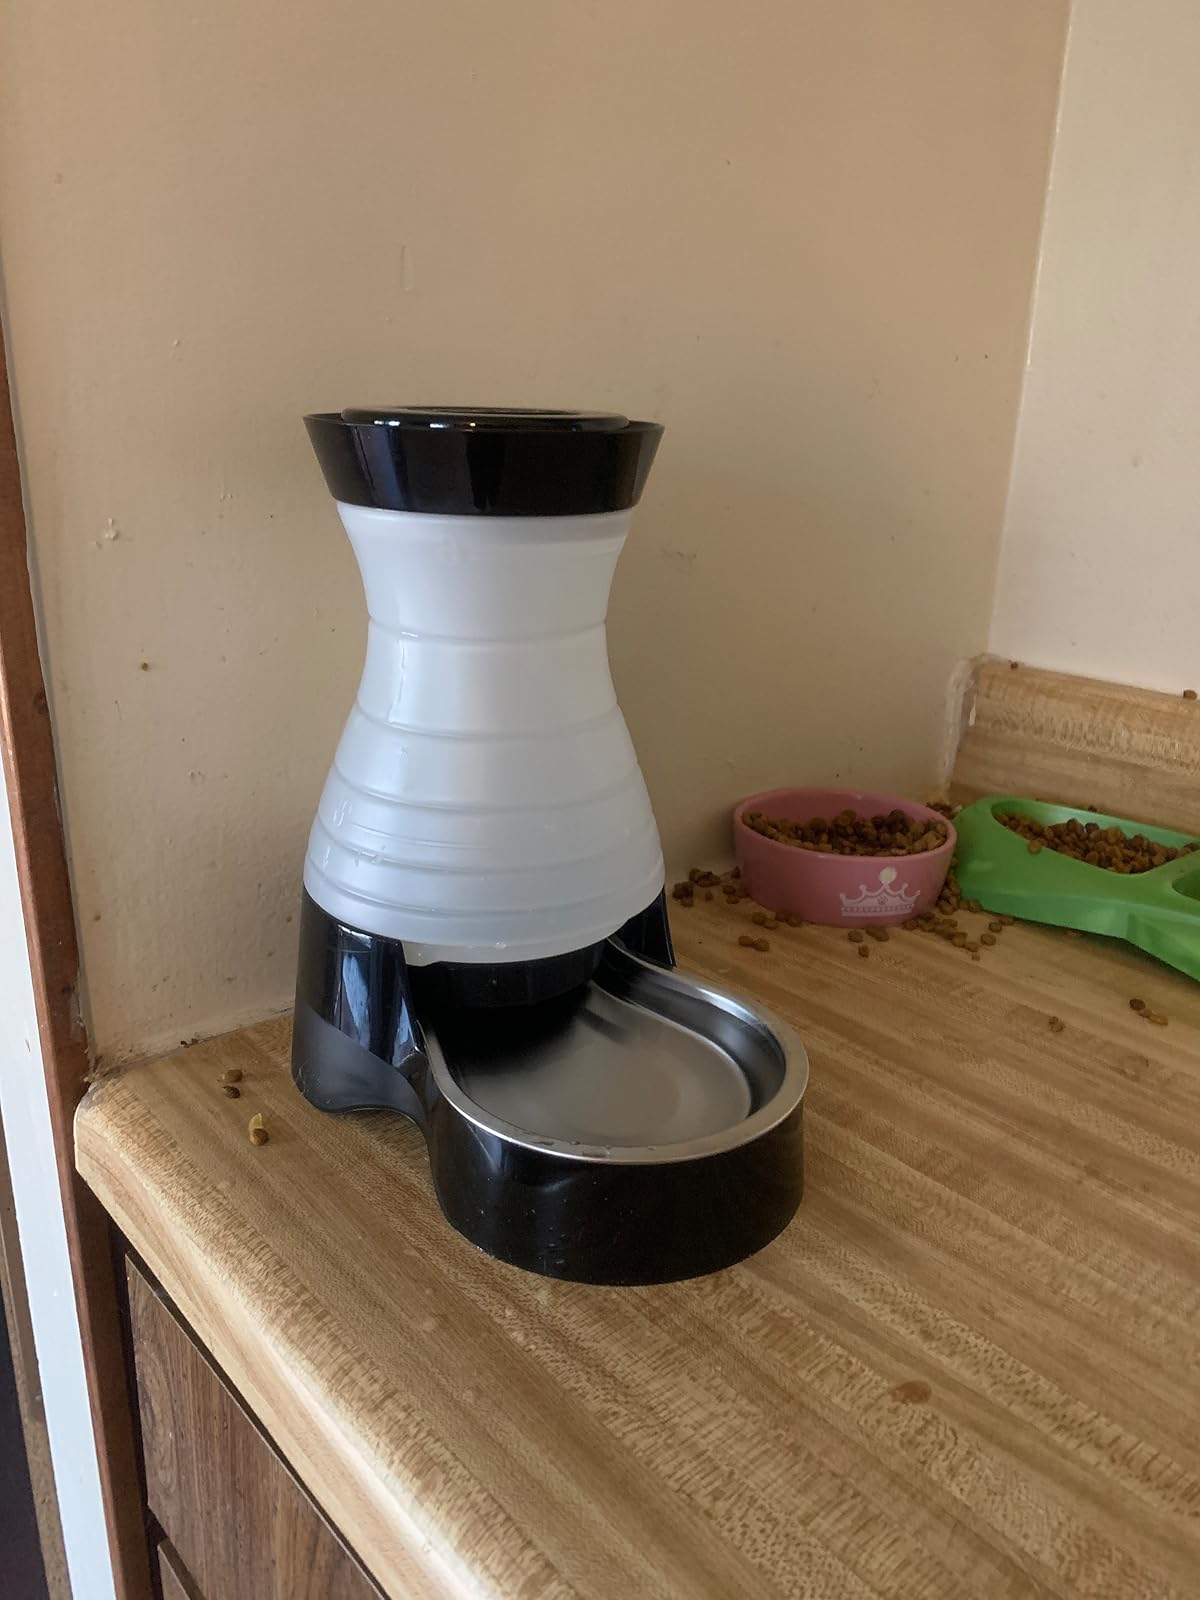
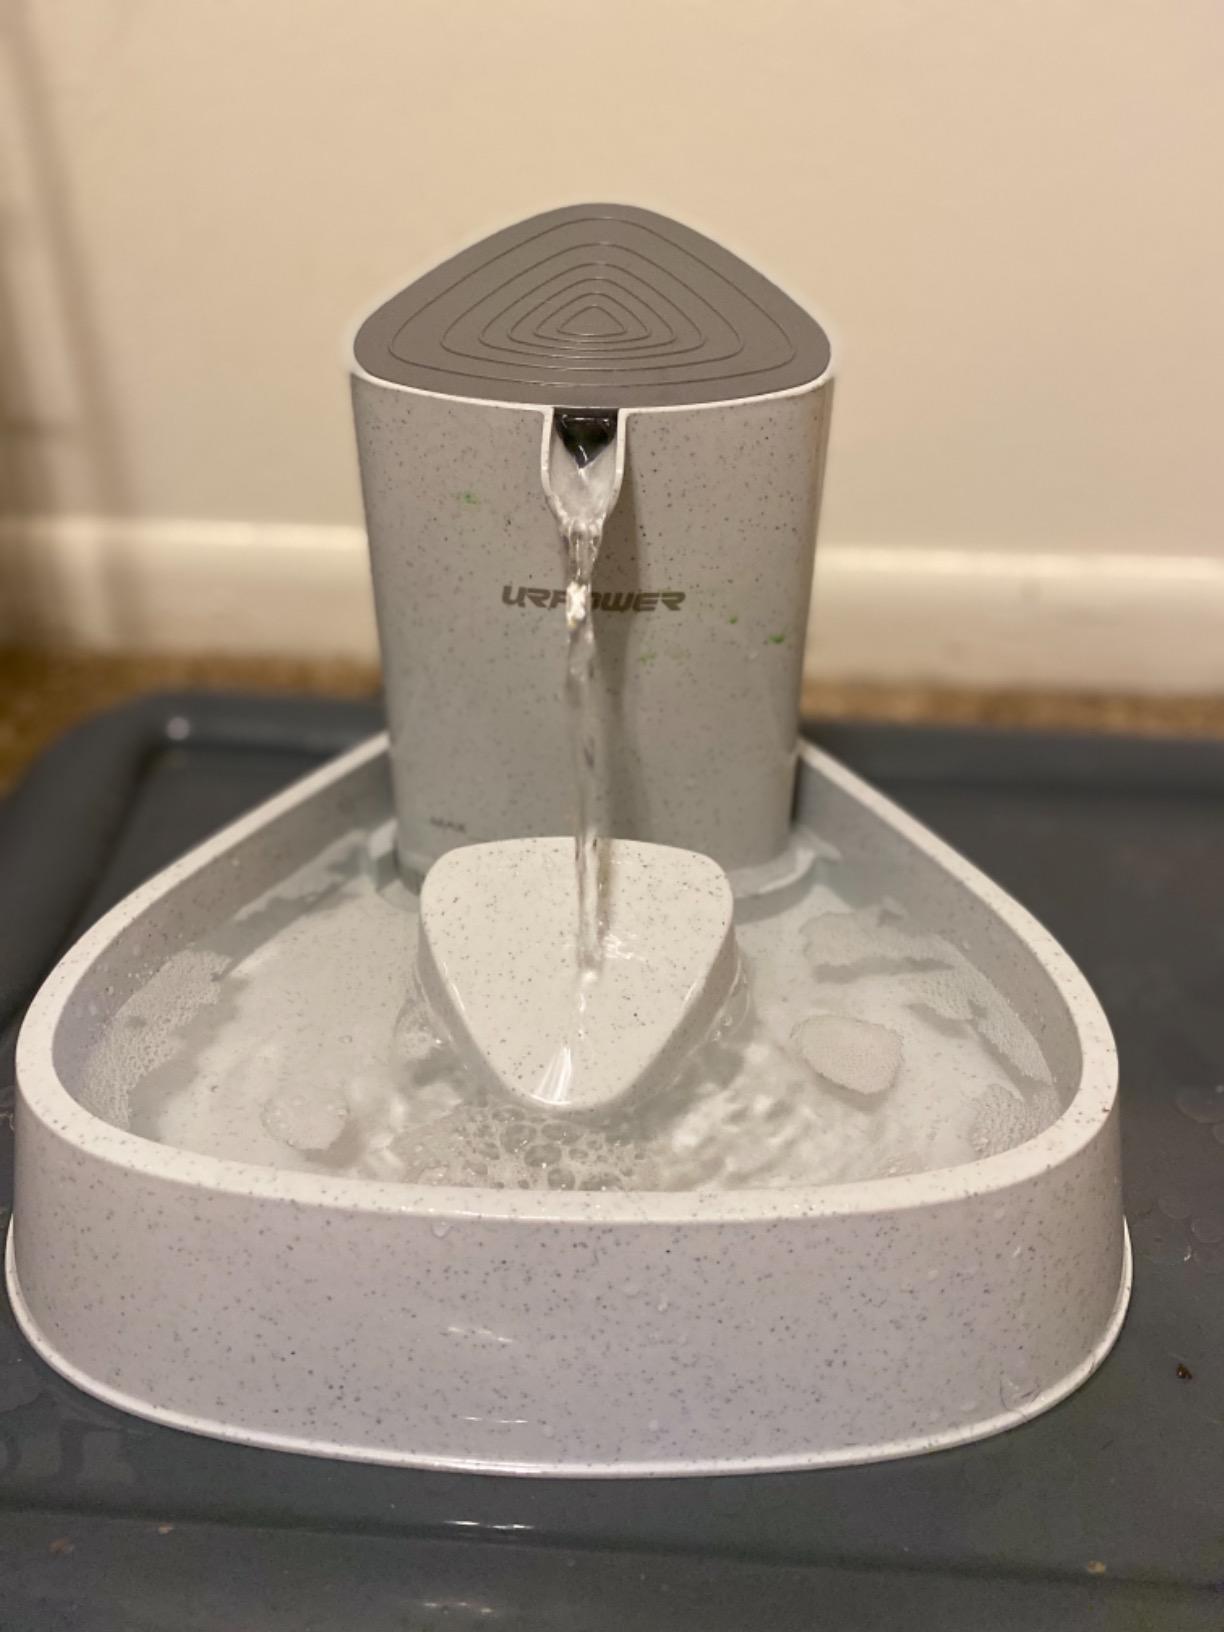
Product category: items_bowl
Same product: no